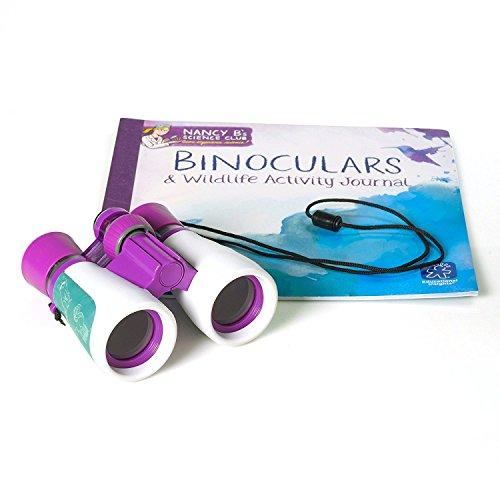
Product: Educational Insights Nancy B's Science Club Binoculars and Wildlife Activity Journal
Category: Electronics | Camera & Photo | Binoculars & Scopes | Binoculars
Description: Includes 4x magnification binoculars and 22-page activity journal packed with scientific activities.
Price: $11.24
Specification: ProductDimensions:8.8x9.2x4inches|ItemWeight:9.9ounces|ShippingWeight:10.4ounces(Viewshippingratesandpolicies)|DomesticShipping:ItemcanbeshippedwithinU.S.|InternationalShipping:ThisitemcanbeshippedtoselectcountriesoutsideoftheU.S.LearnMore|ASIN:B00B1Z6FKW|Itemmodelnumber:5353|Manufacturerrecommendedage:8-12years